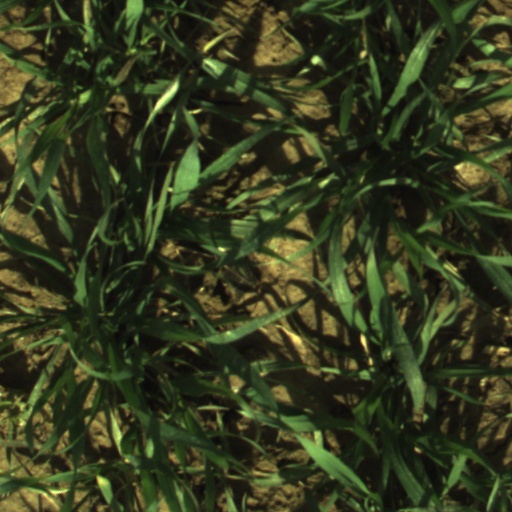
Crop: wheat